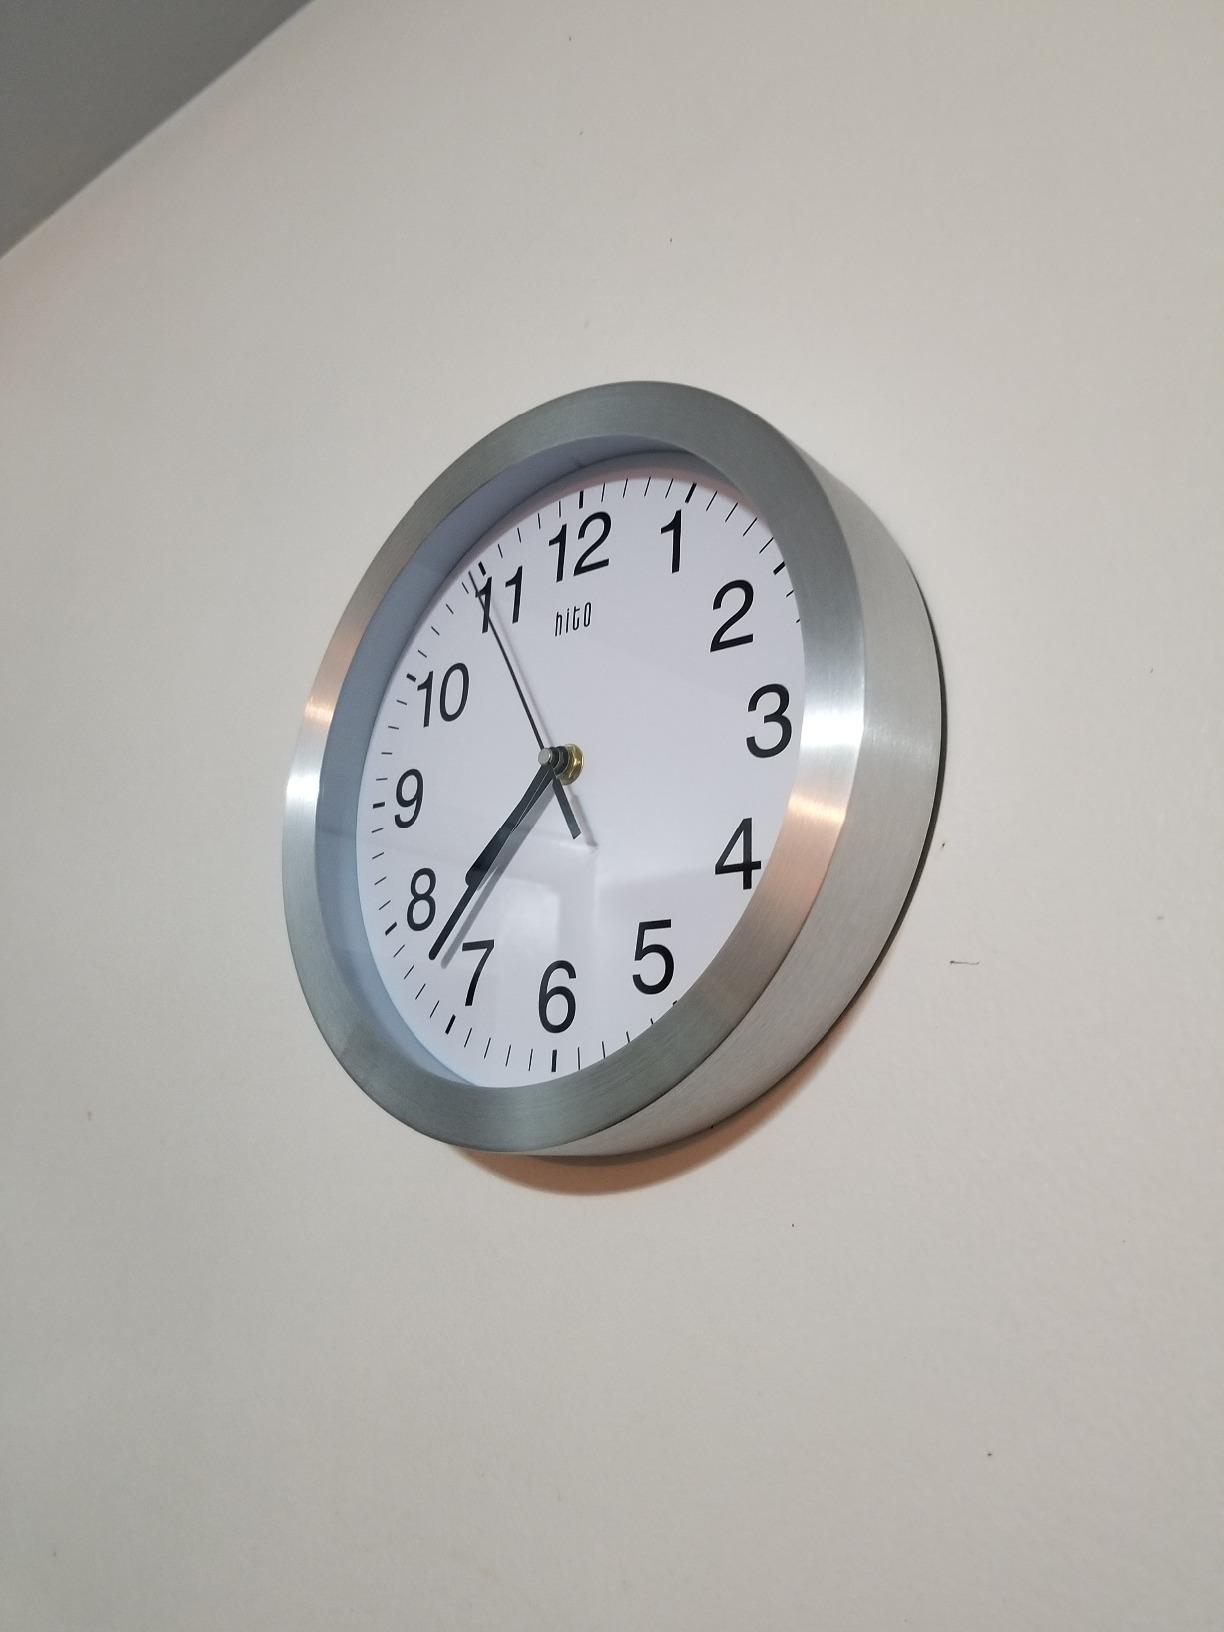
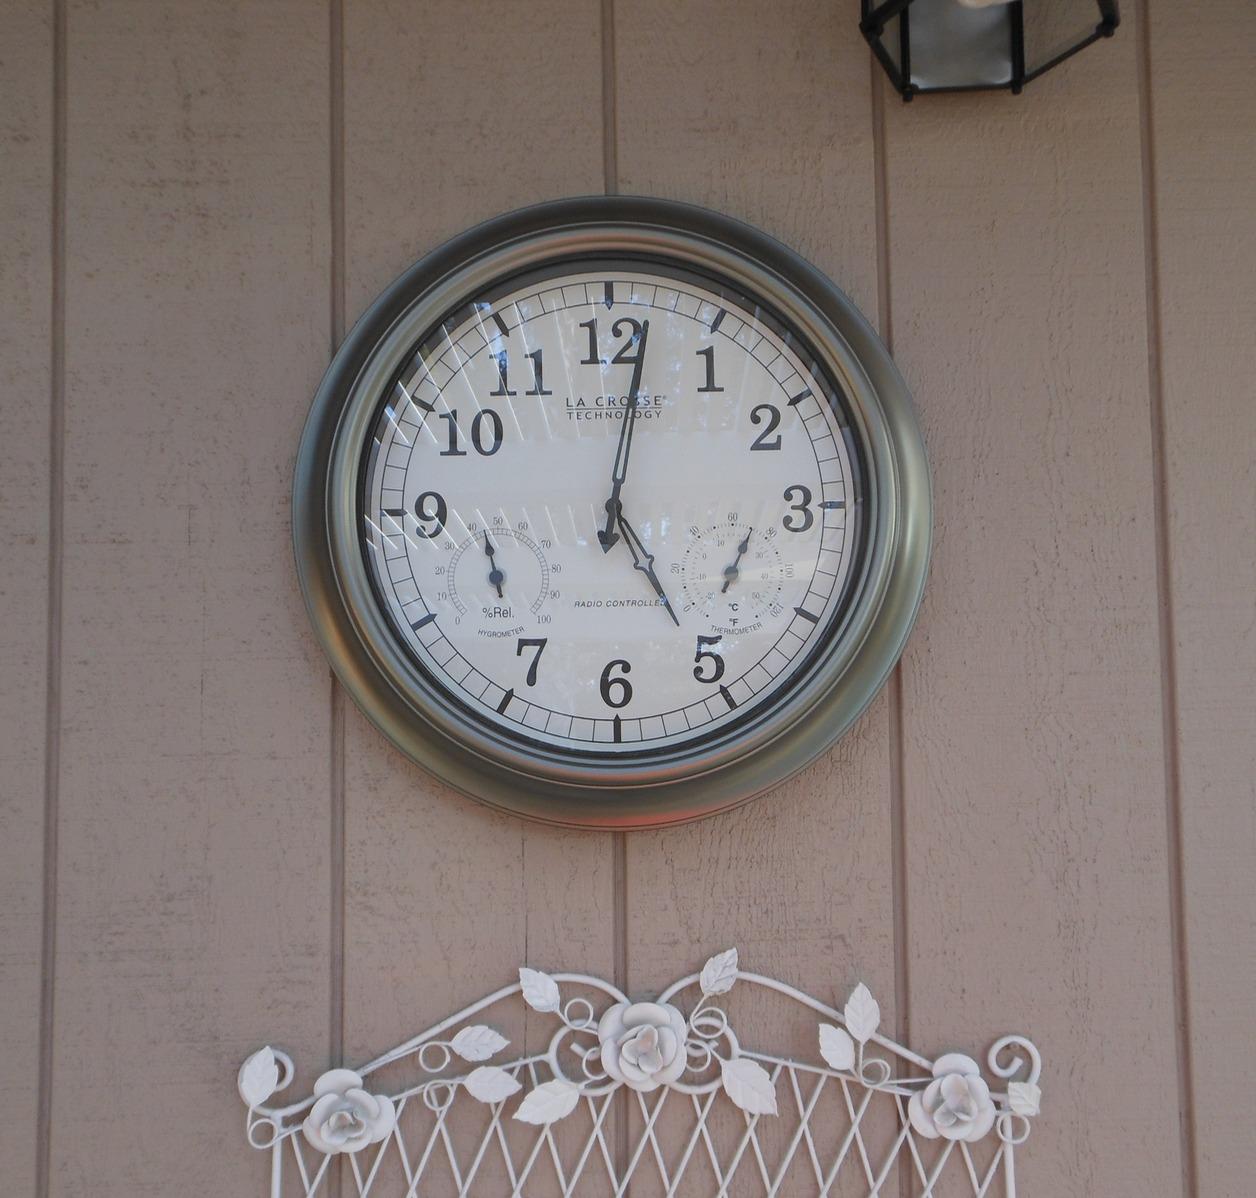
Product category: clock
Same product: no